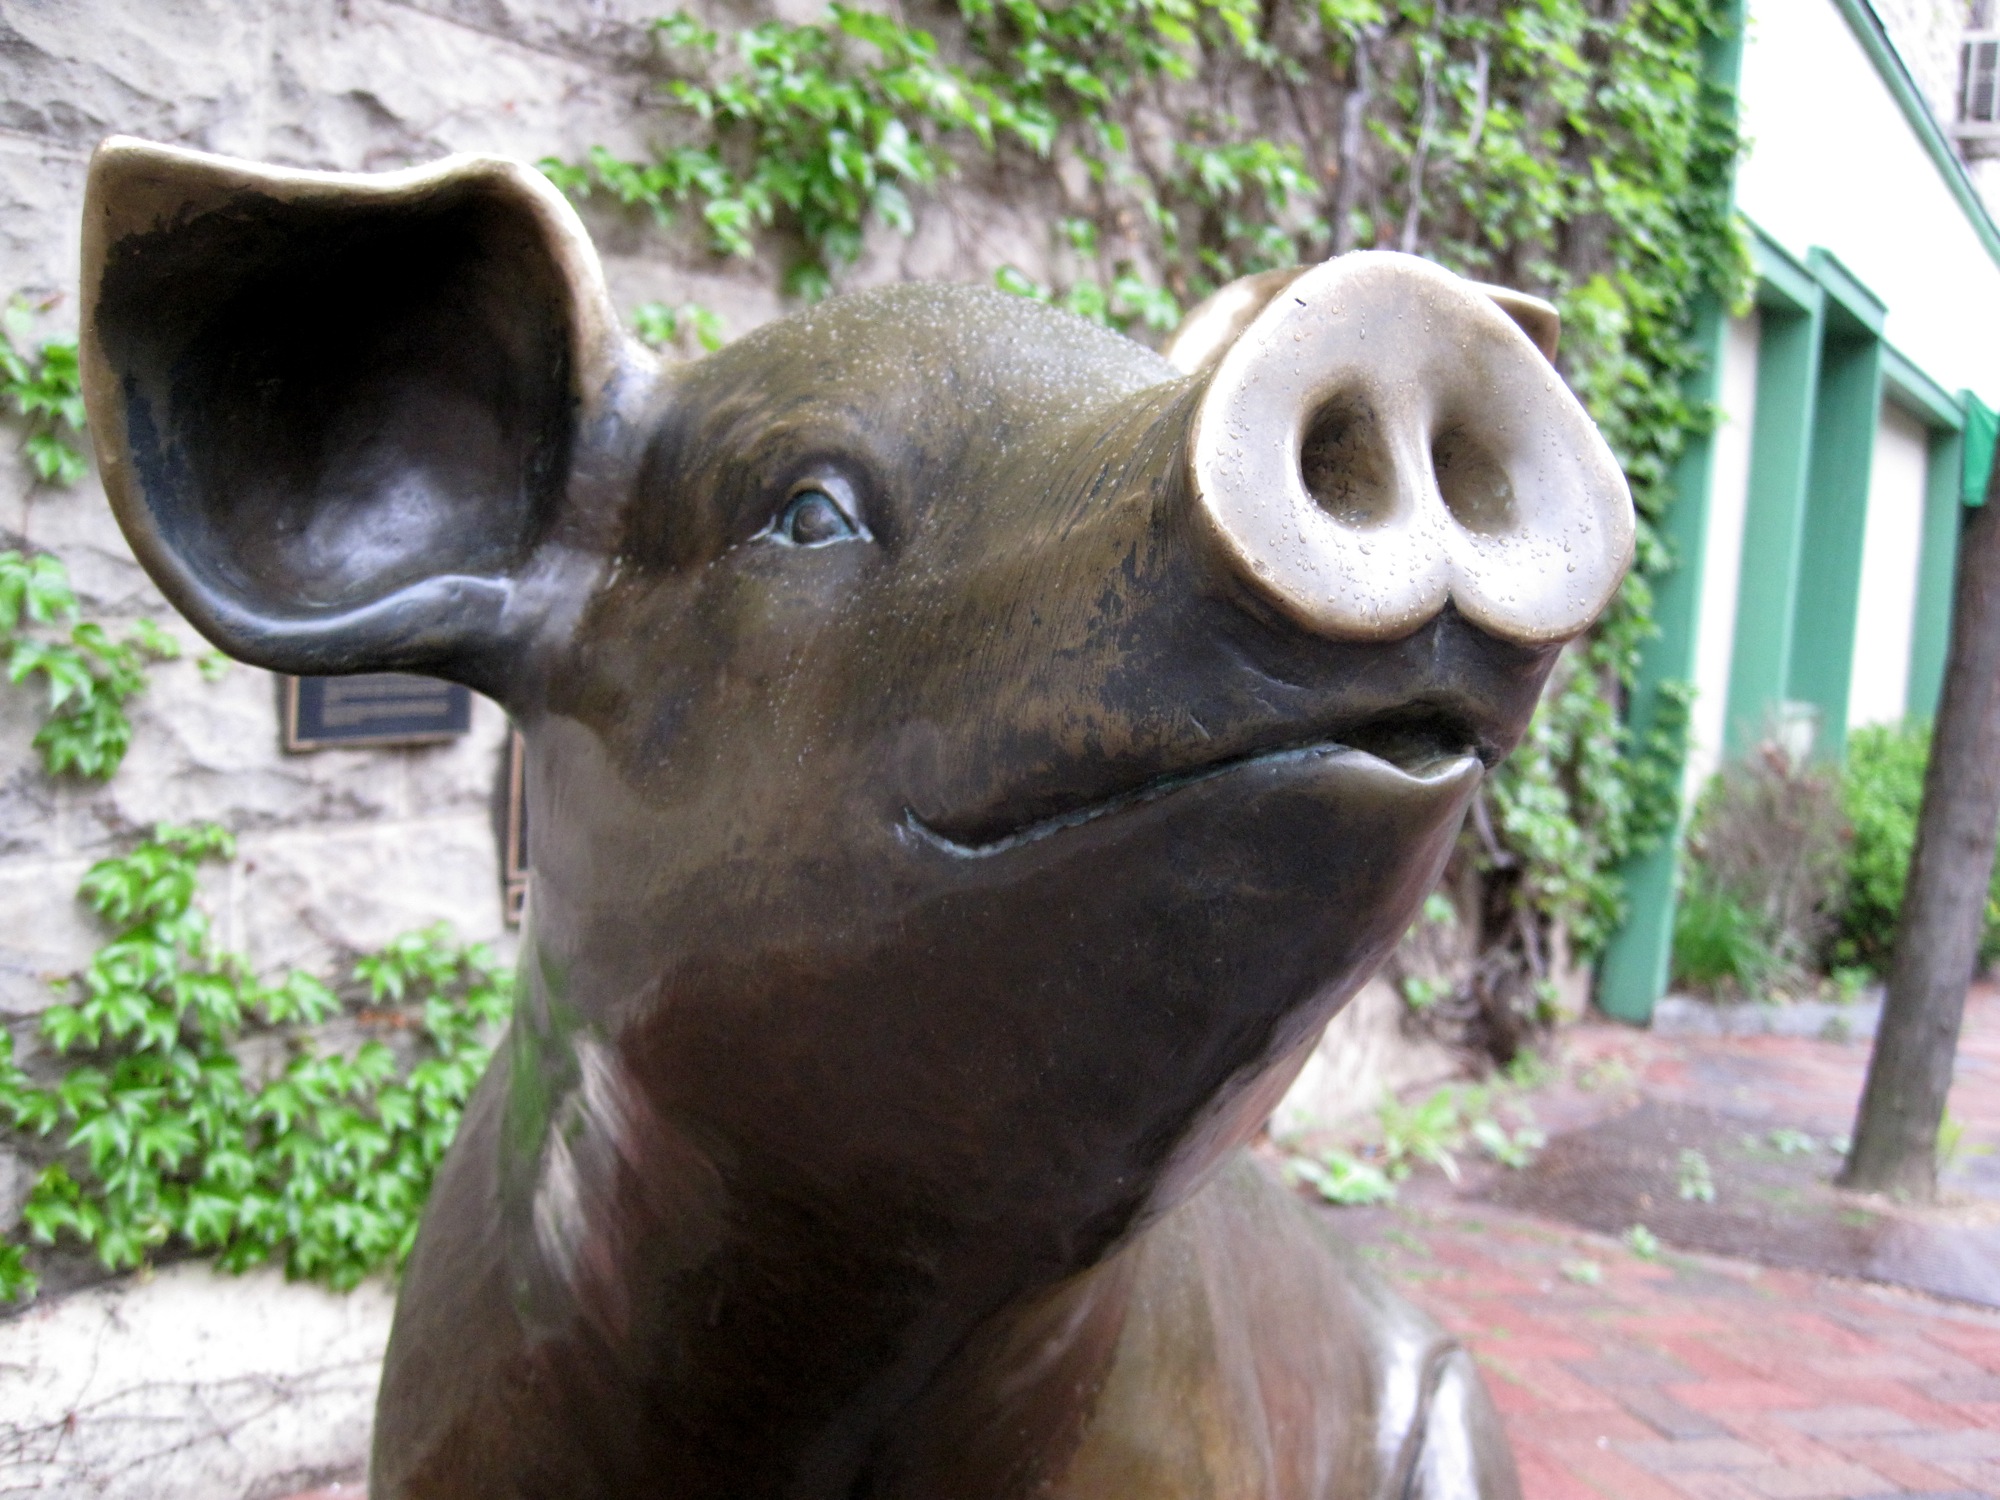
zoo, horn, mammal, fauna, sculpture, art, giraffidae, cattle like mammal